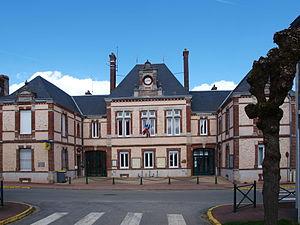
Sainville (Eure-et-Loir, France)
Sainville est une commune française située dans le département d'Eure-et-Loir en région Centre-Val de Loire.